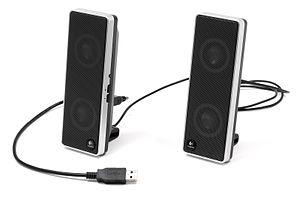
Logitech, aussi connu sous le nom de Logi, est une entreprise suisse fondée en 1981 à Apples en Suisse, spécialisée dans la production de périphériques informatiques : claviers, souris, trackballs, webcams, haut-parleurs, casques et casques gamings, télécommande universelle, télécommande de présentation.